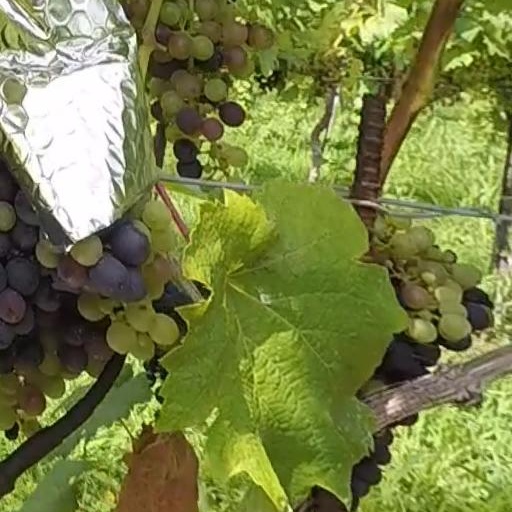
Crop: grape